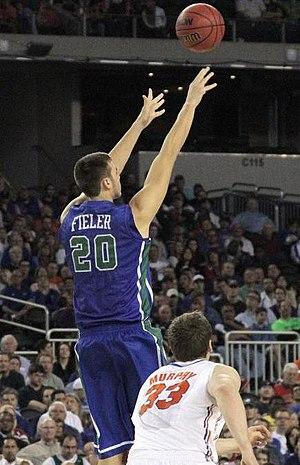
Chase Fieler, né le 10 juin 1992 à Parkersburg en Virginie-Occidentale, est un joueur américain de basket-ball. Il évolue au poste d'ailier fort.